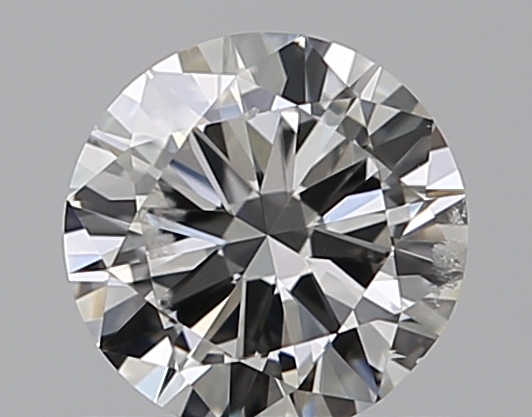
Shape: round
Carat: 0.5
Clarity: VS2
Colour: G
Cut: GD
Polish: EX
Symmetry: GD
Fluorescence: N
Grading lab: GIA
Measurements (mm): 5.15 x 5.19 x 2.97